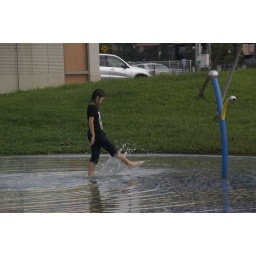
a girl in the water